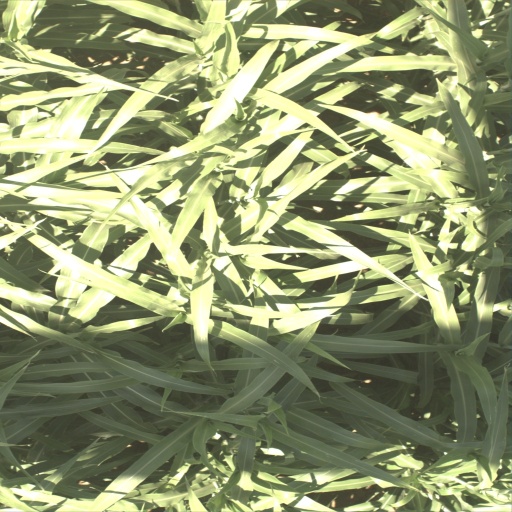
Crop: sorghum